Mary Bigelow Ingham

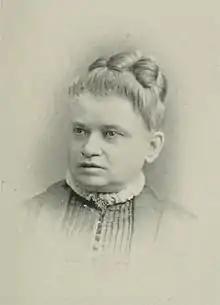
Portrait from "A Woman of the Century"

Mary Bigelow Ingham (Janes; pen name, Anne Hathaway; March 10, 1832 - 17 November 1923) was an American author, educator, and religious worker. Dedicated to teaching, missionary work, and temperance reform, she served as professor of French and "belles-lettres" in the Ohio Wesleyan College; presided over and addressed the first public meeting ever held in Cleveland conducted exclusively by religious women; co-founded the Western Reserve School of Design (later, Cleveland Institute of Art); and was a charter member of the order of the Daughters of the American Revolution.